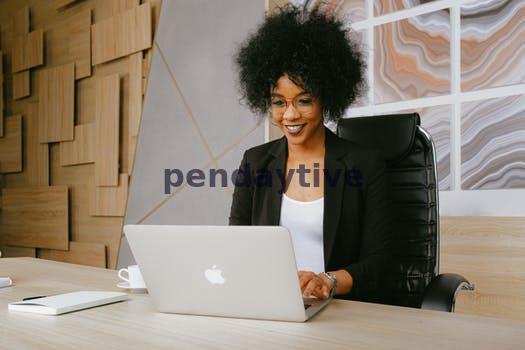
Label: Watermark